Gatun Lake

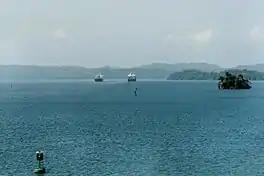
Ships follow marked channels among the hilltop islands.

Gatun Lake is a mostly freshwater (slightly saline near the locks) reservoir to the south of Colón, Panama. At approximately above sea level, it forms a major part of the Panama Canal, carrying ships of their transit across the Isthmus of Panama. It was created June 27, 1913 when the gates of the spillway at Gatun Dam were closed. The water level was about above sea level and was expected to fill to operating levels in the next six months.